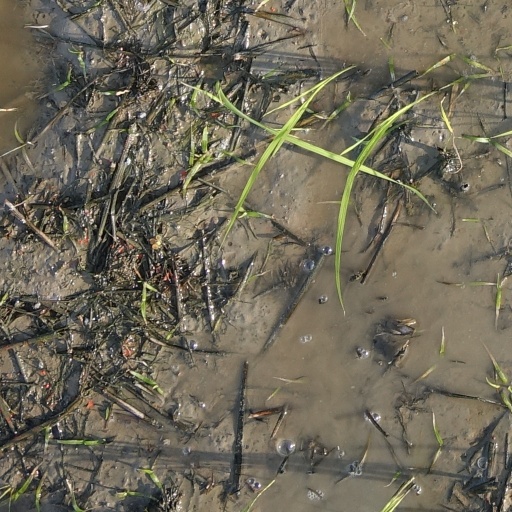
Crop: rice